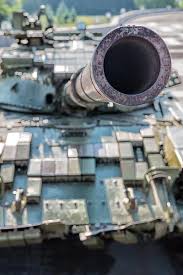
Label: T-64